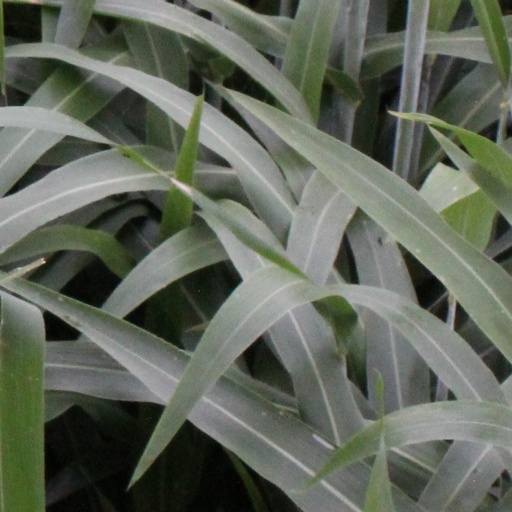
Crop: sorghum